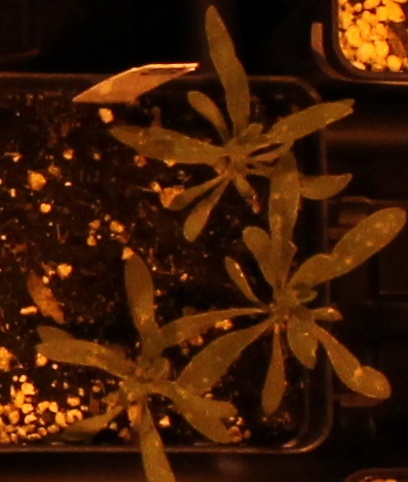
Label: Kochia